Dehault

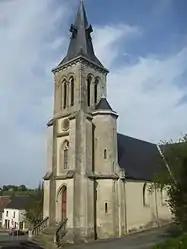
The church of Saint Sulpice

Dehault is a commune in the Sarthe department in the Pays de la Loire region in north-western France.